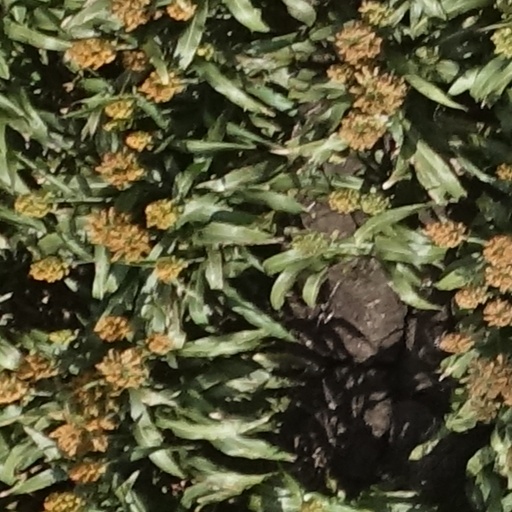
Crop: sorghum